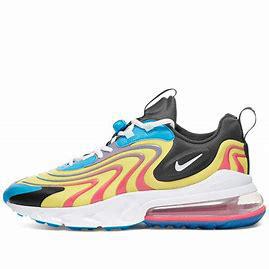
Brand: Nike
Model: Air Max 270 React ENG